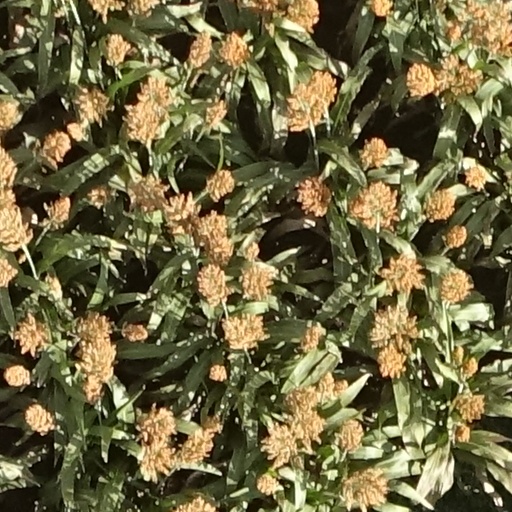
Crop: sorghum